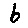
Label: 6